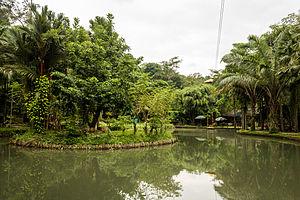
Le kabupaten de Jember, en indonésien Kabupaten Jember, est un kabupaten d'Indonésie situé dans la province de Java oriental.